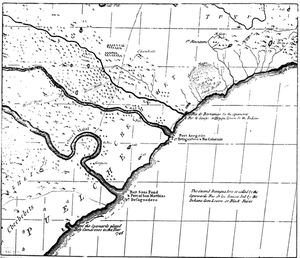
Les Chechehets sont l'un des trois groupes principaux de l'ethnie des hets.